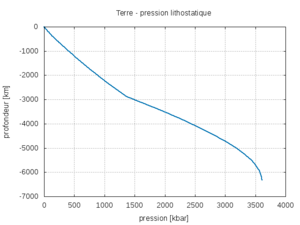
La pression lithostatique constitue une généralisation aux milieux rocheux solides du concept de pression hydrostatique s'appliquant aux milieux liquides et gazeux.